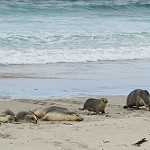
Scene: Outdoor